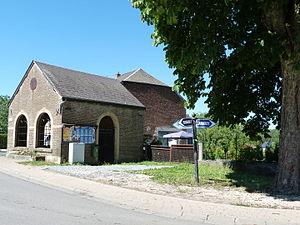
Le lavoir et les vieux panneaux routiers de Mussy en août 2013.
Mussy-la-Ville est une section de la commune belge de Musson située en Région wallonne dans la province de Luxembourg.